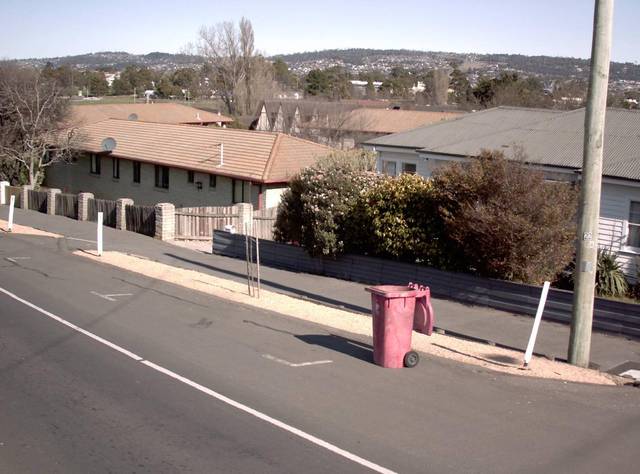
Region: Australia
Coordinates: -41.395, 147.126